Giles W. Hotchkiss

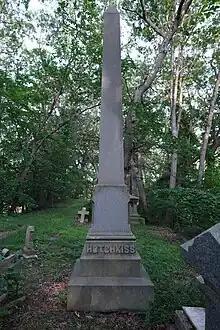
Grave of Hotchkiss in Spring Forest Cemetery

After leaving Congress, Hotchkiss resumed the practice of law in Binghamton. He died in Binghamton on July 5, 1878. Hotchkiss was interred At Binghamton's Spring Forest Cemetery.